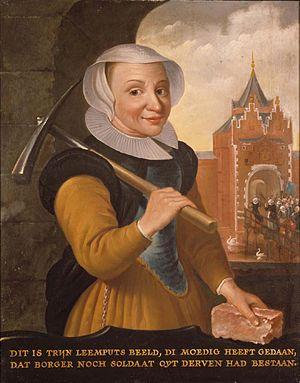
Le château de Vredenburg était un château du XVIᵉ siècle construit par l'empereur des Habsbourg, Charles Quint, dans la ville d'Utrecht. Certains vestiges du château, qui ont duré seulement 50 ans, sont encore visibles aujourd'hui aux environs de ce qui est maintenant la place Vredenburg à Utrecht.
Catharina van Leemput dite Trijn van Leemput est une héroïne néerlandaise de la Guerre de Quatre-Vingts ans contre l'Espagne. D'après la légende locale à Utrecht, elle mène un groupe important de femmes, le 2 mai 1577, au château de Vredenburg et donne le signal du début de la destruction de ce château.